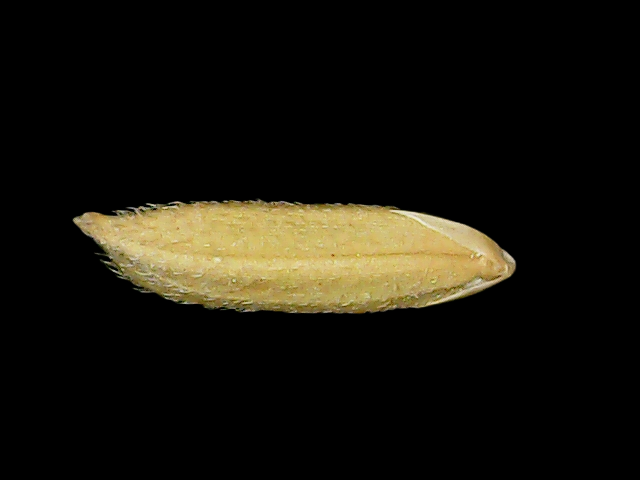
Rice variety: Binadhan17